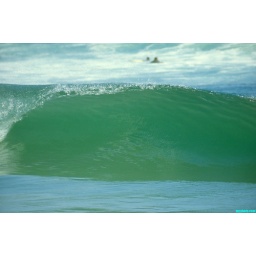
a crystal clear day in south orange county